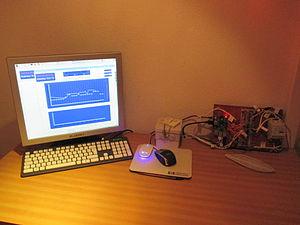
Exemple d'application domotique amateur Domotique Habilis, à base de mini PC Raspberry Pi, sous Linux (www.domotiqueasso.com)
Le Raspberry Pi est un nano-ordinateur monocarte à processeur ARM conçu par des professeurs du département informatique de l'université de Cambridge dans le cadre de la fondation Raspberry Pi.
La domotique est l'ensemble des techniques de l'électronique, de physique du bâtiment, d'automatisme, de l'informatique et des télécommunications utilisées dans les bâtiments, plus ou moins « interopérables » et permettant de centraliser le contrôle des différents systèmes et sous-systèmes de la maison et de l'entreprise. La domotique vise à apporter des solutions techniques pour répondre aux besoins de confort, de sécurité et de communication que l'on peut retrouver dans les maisons, les hôtels, les lieux publics, etc.